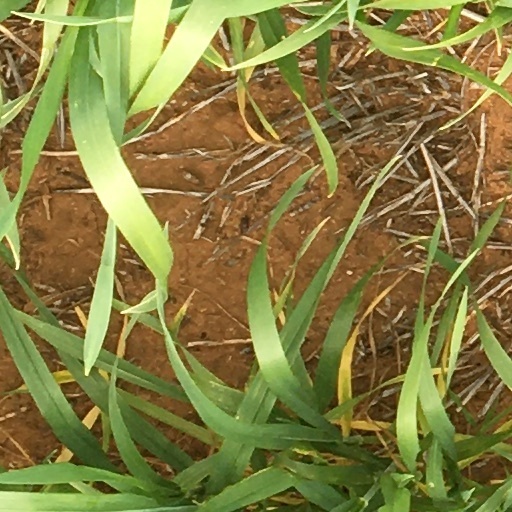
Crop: wheat